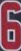
Number: 6